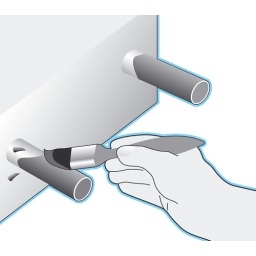
vector illustration produced in FreeHand for a two-colour product brochure, printed in black and cyan, for a building supplies company